Wayne Coyne

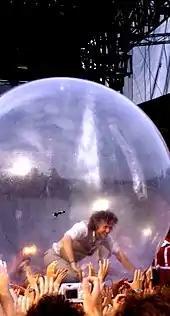
Coyne at Lollapalooza, 2006 Grant Park, Chicago

Coyne formed the Flaming Lips in 1983 with brother Mark singing lead, Michael Ivins on bass guitar, and Richard English on drums. Mark later left the band and Wayne assumed vocal duties. Wayne is the only constant member of the band since its founding. According to allmusic.com Coyne "became the primary singer and songwriter" of the band. According to an article in the September 16th, 1993 issue of Rolling Stone Mark and Wayne Coyne came up with the name "The Flaming Lips" as a reference to a rumor of a high school classmate who contracted genital herpes after receiving cunnilingus from a partner with active cold sores. Wayne remarked on this unsubstantiated claim:When Mark and I were in, I think it was Junior Year in High School, there was a rumor about this girl who got herpes from this guy at a party. He went down on her with a cold sore. I don't think we knew the girl, and I'm not sure if she even existed, you know how kids just spread bullshit. But when we were thinking of band names one night over a pack of Schlitz and some left-handed cigarettes and remembered how we joked that they both had "Flaming Lips" and it just stuck.During large-crowd festival performances, Coyne makes his entrance by descending from an alien mother ship (a nod to Parliament-Funkadelic) in a bubble and floats across the audience. Coyne has also been known to pour fake blood down his face via a hidden tube during live shows. Coyne does this to pay homage to a famous picture of Miles Davis who, after a performance, had blood on his suit because a police officer had beaten him during the show.